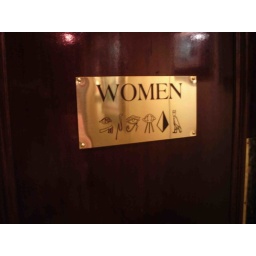
Womans sign for the Womans bathroom in the Hard Rock Cafe.